Transport in Kazakhstan

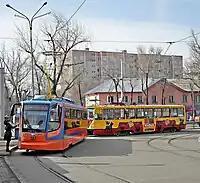
Trams in Pavlodar

In Pavlodar, there is a tram network which began service in 1965. , the network has 20 regular and three special routes. The network has a 60% share of the local public transport market. Its fleet of 115 trams are due to be replaced and in 2012, with the city announcing plans to purchase 100 new trams.